Schloss Esterhazy (Galanta)

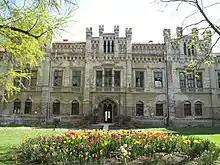
Neogothic chateu Galanta main wing

The family "Esterhazy" had a major role in the history of the town. They built several buildings. The most important one was the chateau, originally designed as a Renaissance fortress-like residence, from the year 1633.